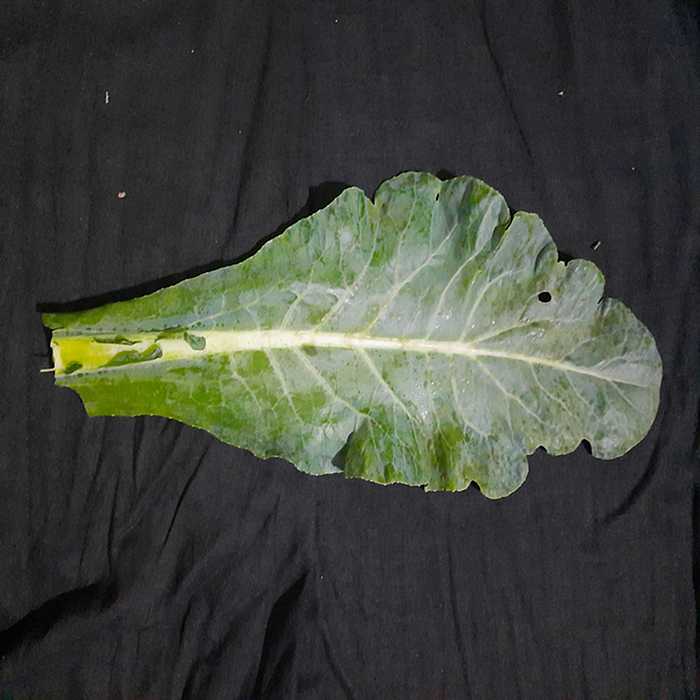
Plant: Cauliflower
Label: Fresh leaf